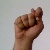
The image shows a hand gesture representing the letter 'T' in Indian Sign Language.